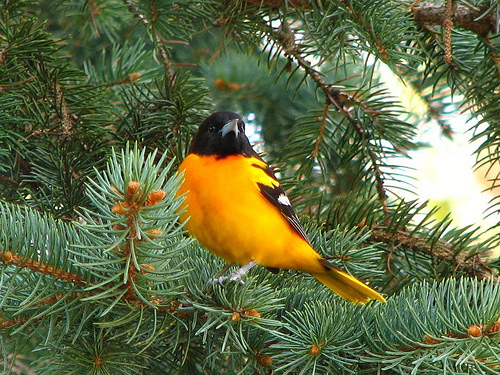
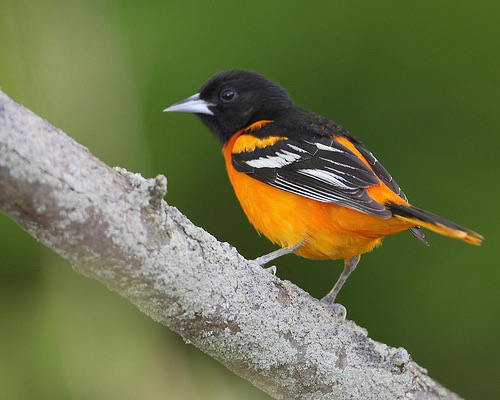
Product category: misc
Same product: yes